The Legend of Alon D'ar

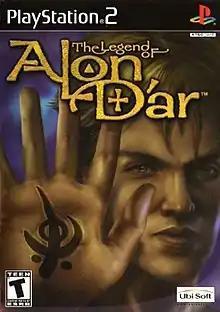

The Legend of Alon D'ar is an action role-playing game developed by Stormfront Studios and published by Ubi Soft for PlayStation 2 in 2001.